Leixlip

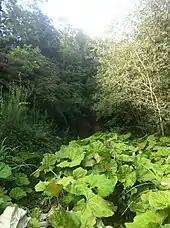
Waterfall in Leixlip Spa

Weston Airport is a publicly licensed airport. Its traffic is primarily private and commercial training. Dublin Airport is 20 minutes away from Leixlip via the M50 motorway.